Which point is corresponding to the reference point?
Reference image:
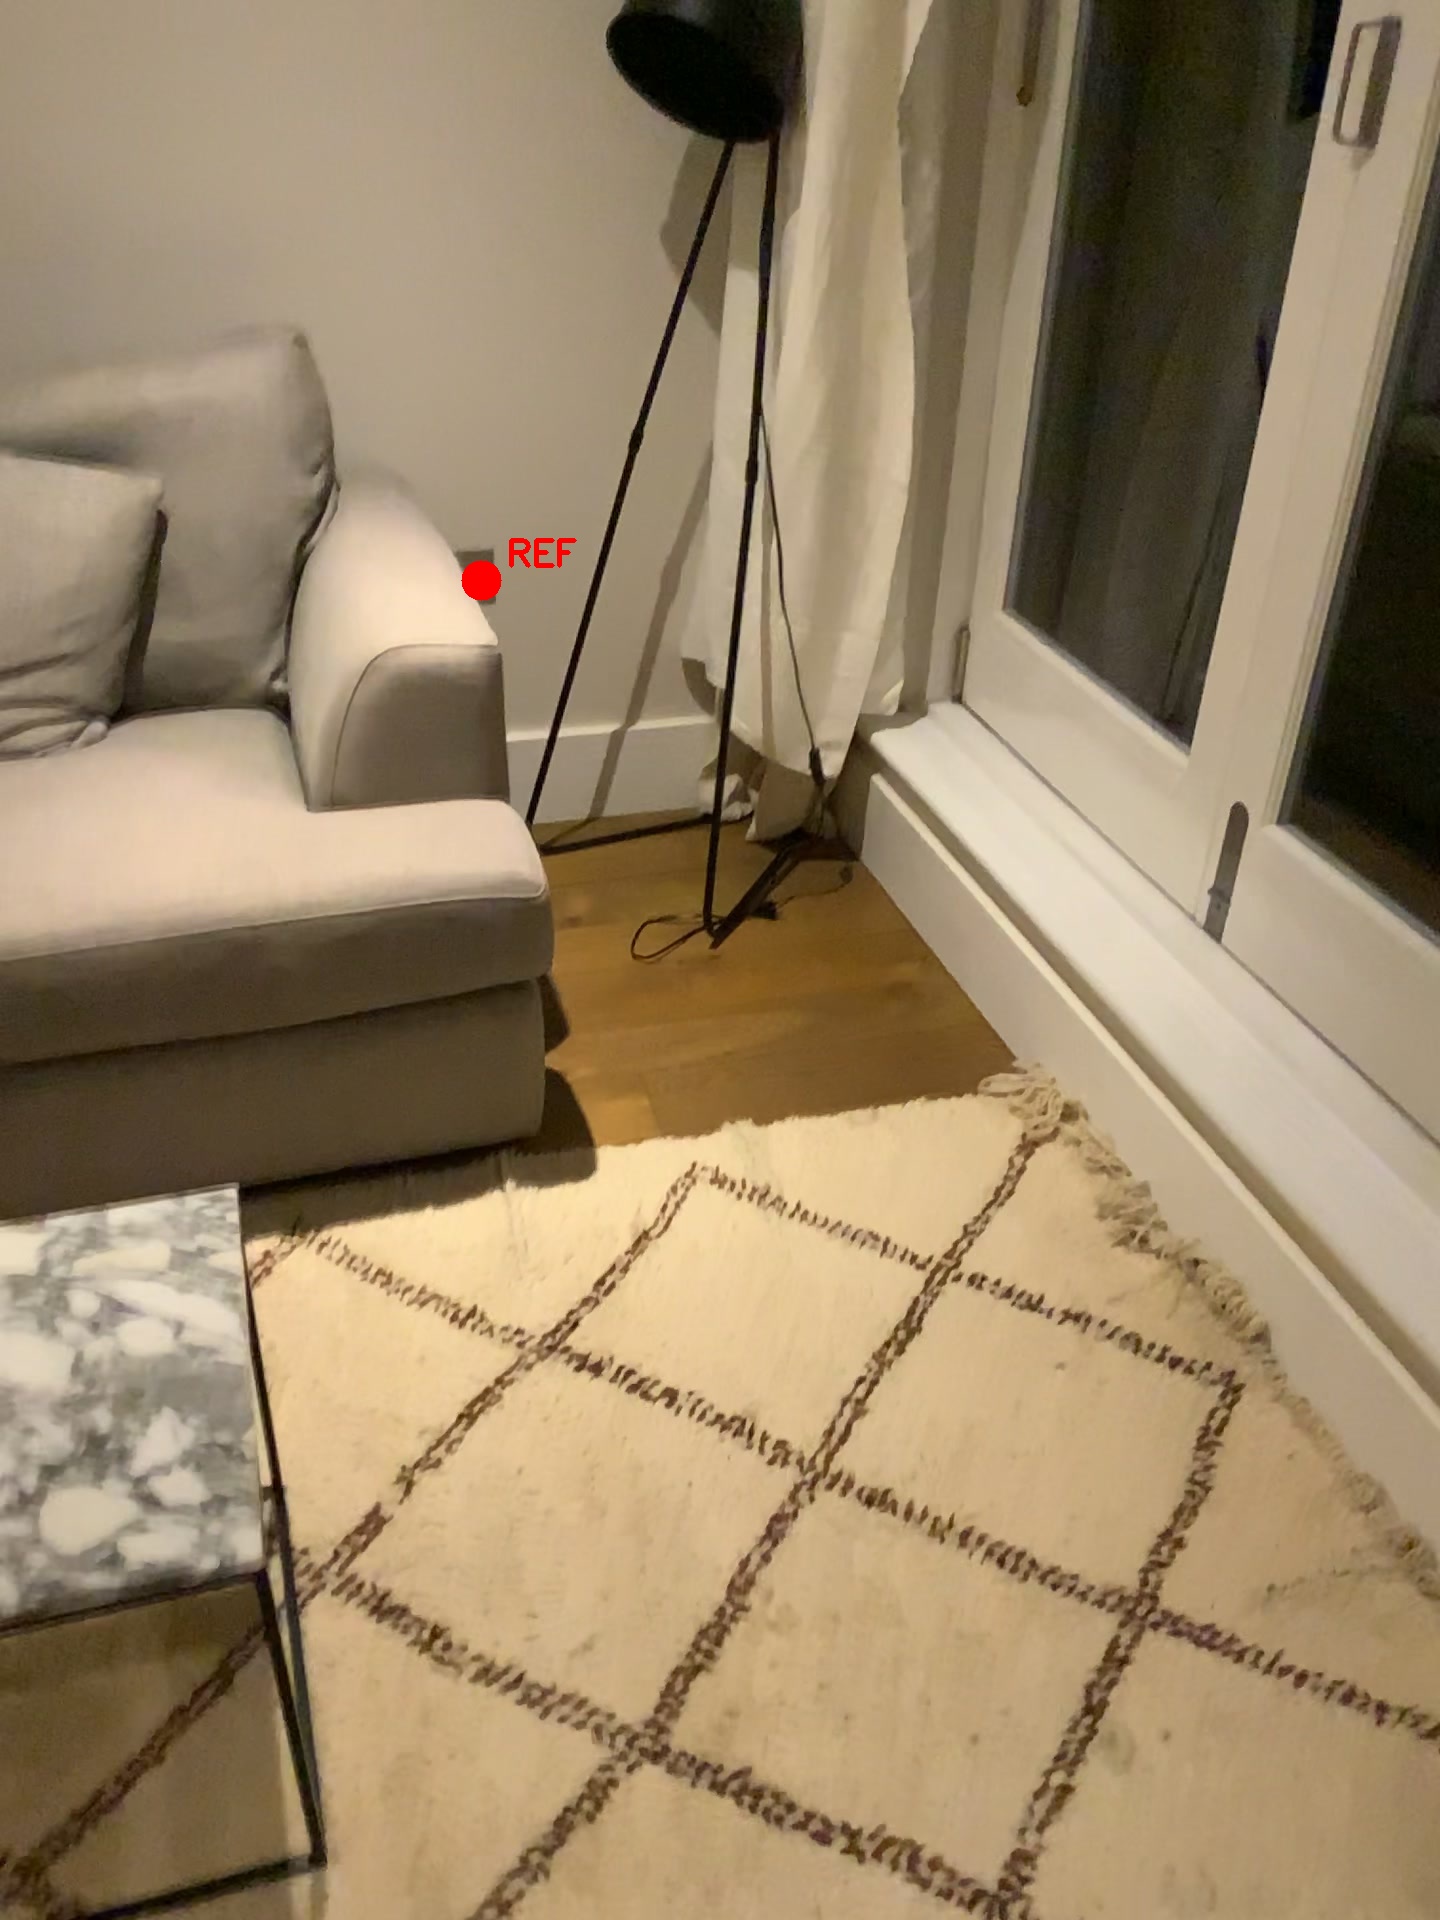
Option image:
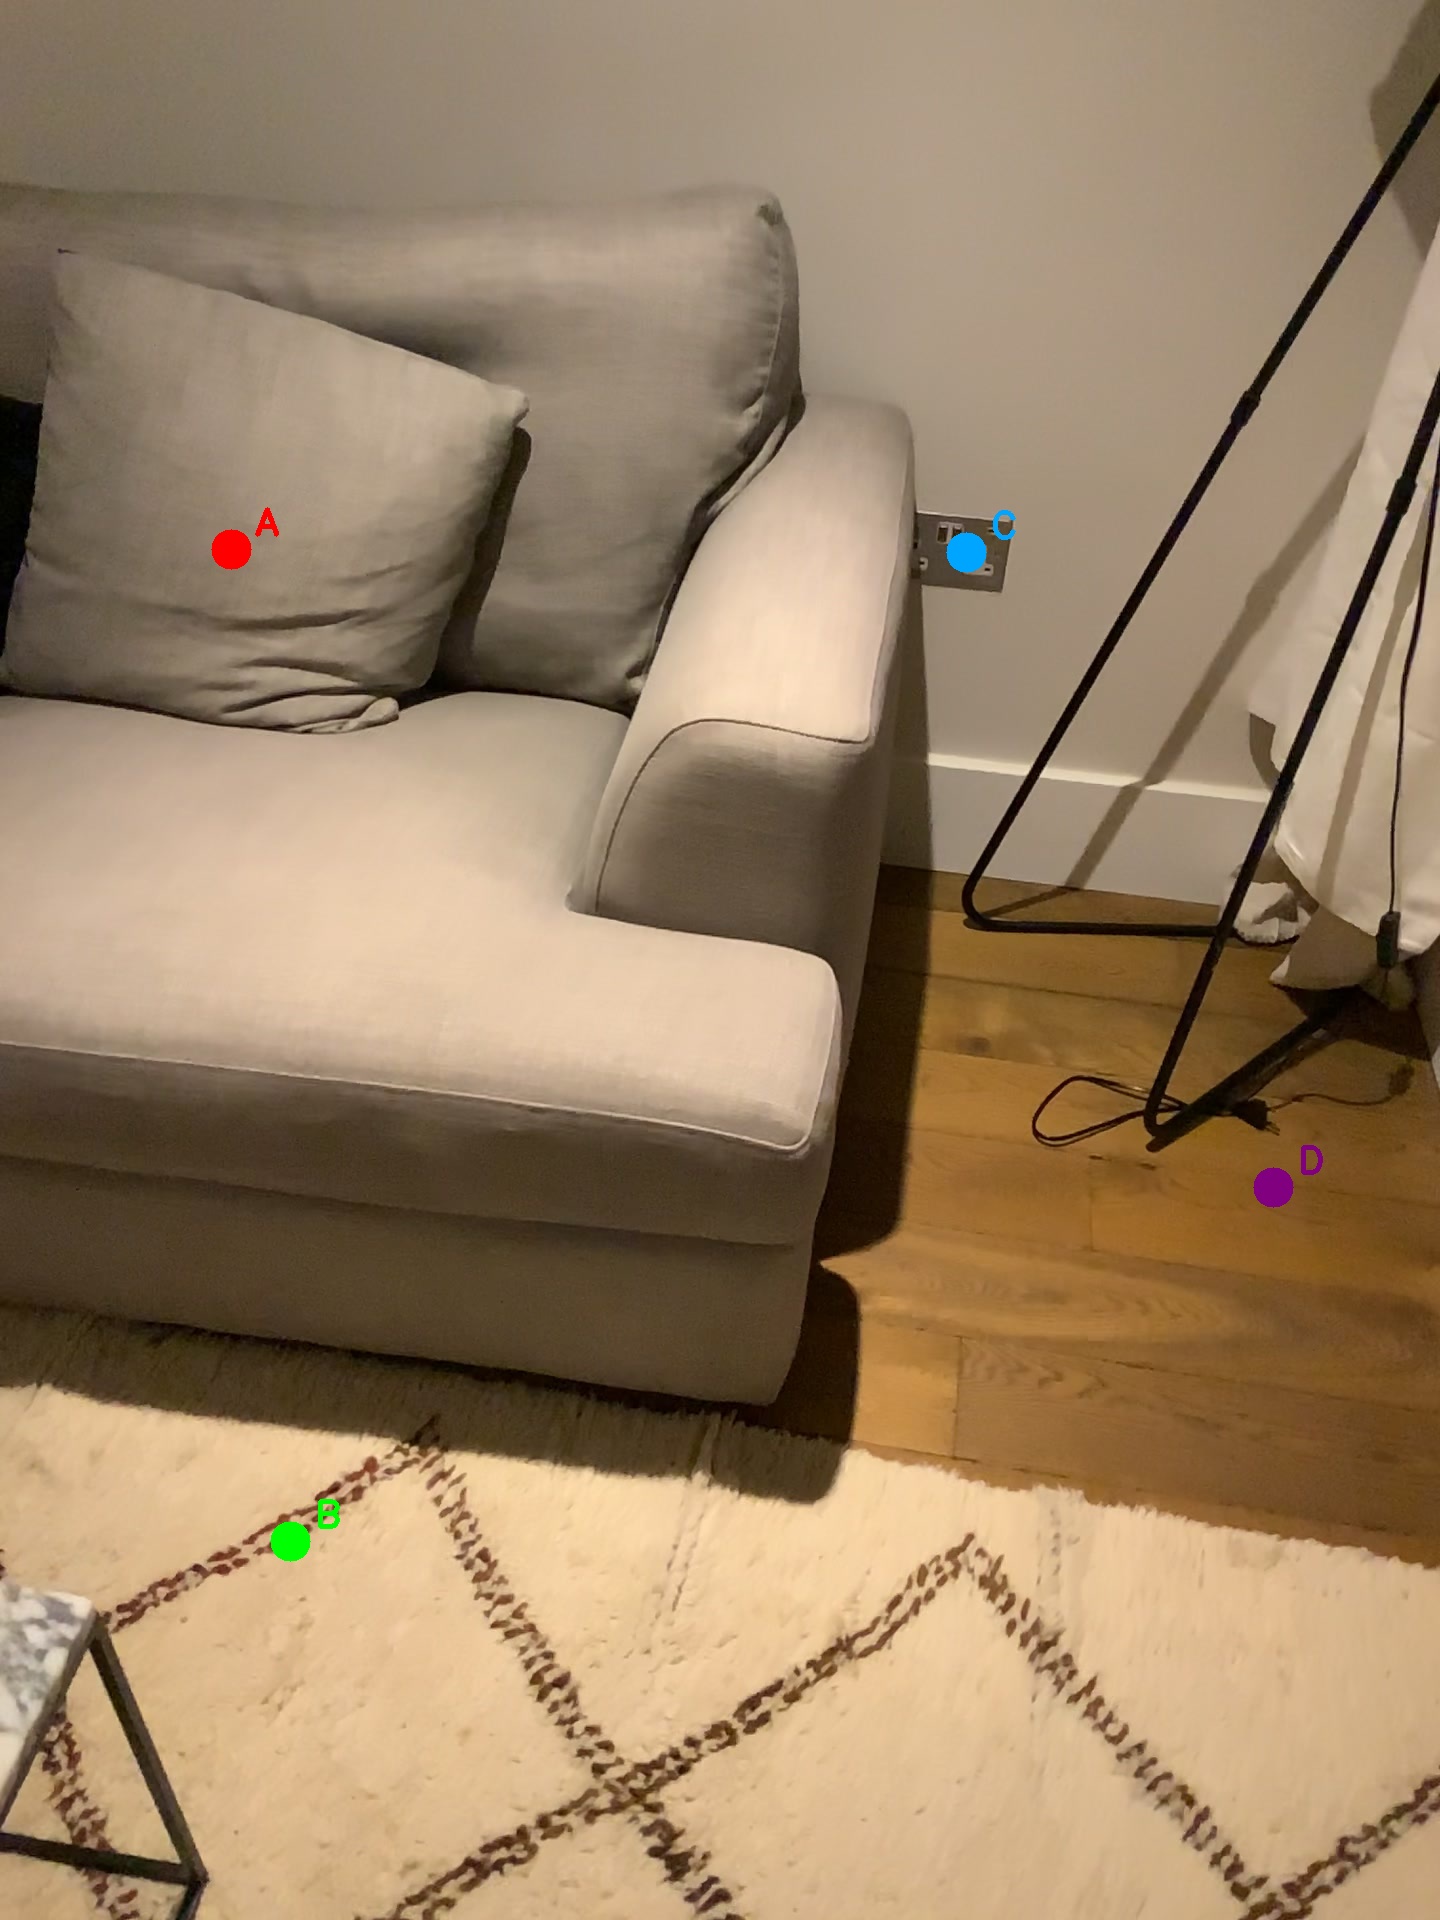
Choices:
Point A
Point B
Point C
Point D
Answer: (C)